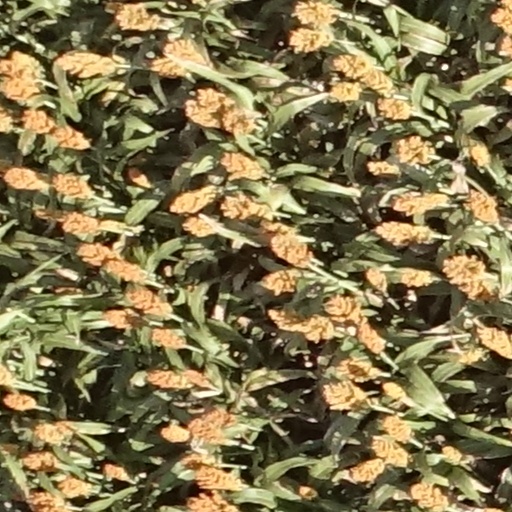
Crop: sorghum